Vostok 1

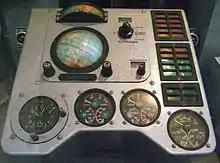
Part of the Vostok 1 instrument panel prominently displaying the "Globus" navigation instrument

The entire mission would be controlled by either automatic systems or by ground control. This was because medical staff and spacecraft engineers were unsure how a human might react to weightlessness, and therefore it was decided to lock the pilot's manual controls. In an unusual move, a code to unlock the controls was placed in an onboard envelope, for Gagarin's use in case of emergency. Prior to the flight, Kamanin and others told Gagarin the code (1-2-5) anyway.